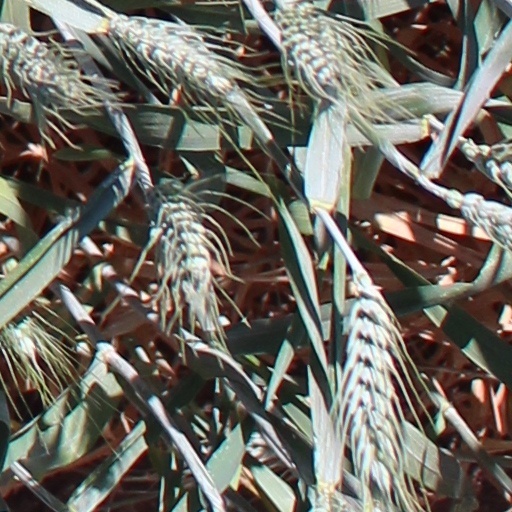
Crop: wheat